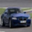
Label: automobile